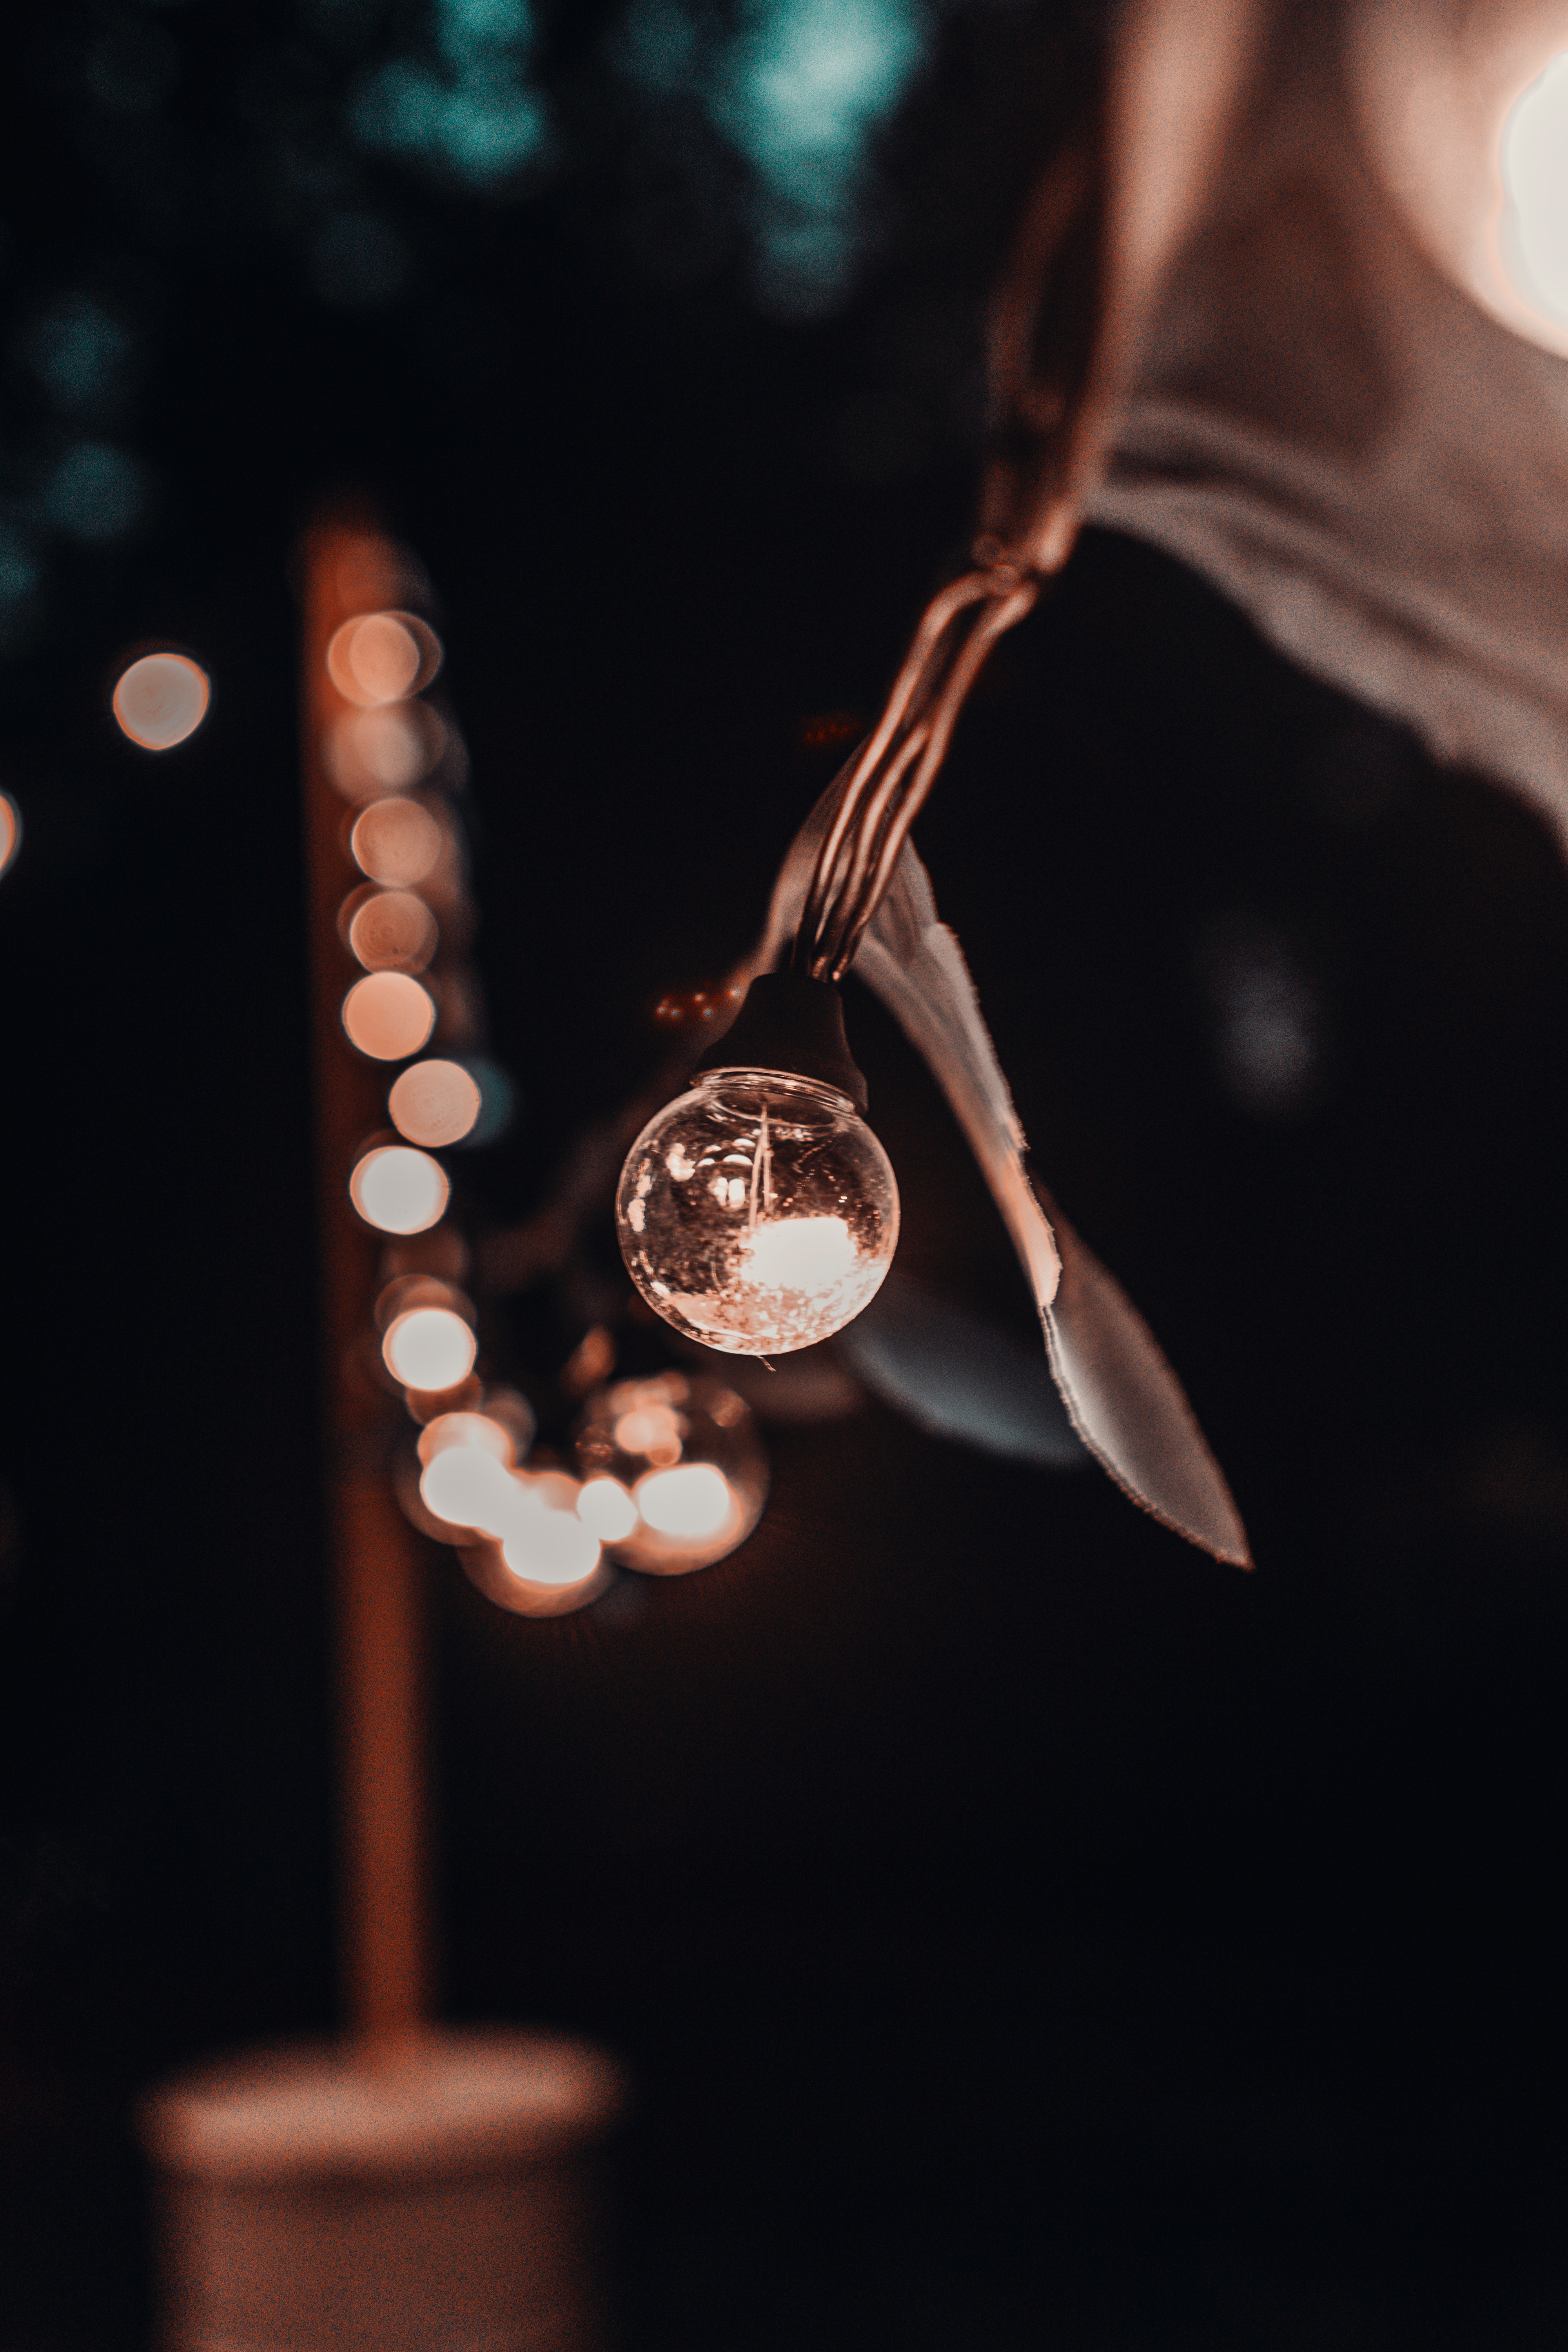
light, tree, night, branch, hand, photography, still life photography, plant, darkness